Akhund Mullah Mohammad Kashani

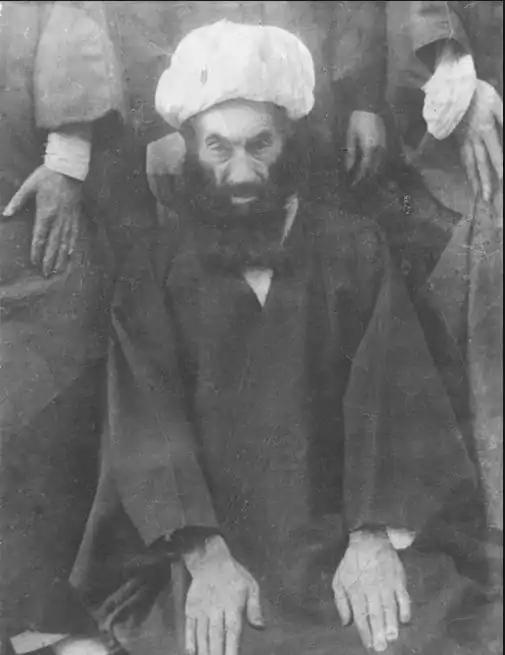
Akhund Mullah Mohammad Kashani

Akhund Mullah Mohammad Kashani was born in 1834 in Kashan. In place of his birth date and age of his birth is not mentioned during the 84 years of his life, to guess. According to Syed Jalaluddin Homai, he, along with Jahangir Khan Qashqai were known as two distinguished professors in philosophy and jurisprudence, literature and jurisprudence. He taught for fifty years and fostered outstanding students in the fields of intellectual and traditional sciences. He died on 3 July 1915 in Isfahan and was buried in Takht-e Foulad.